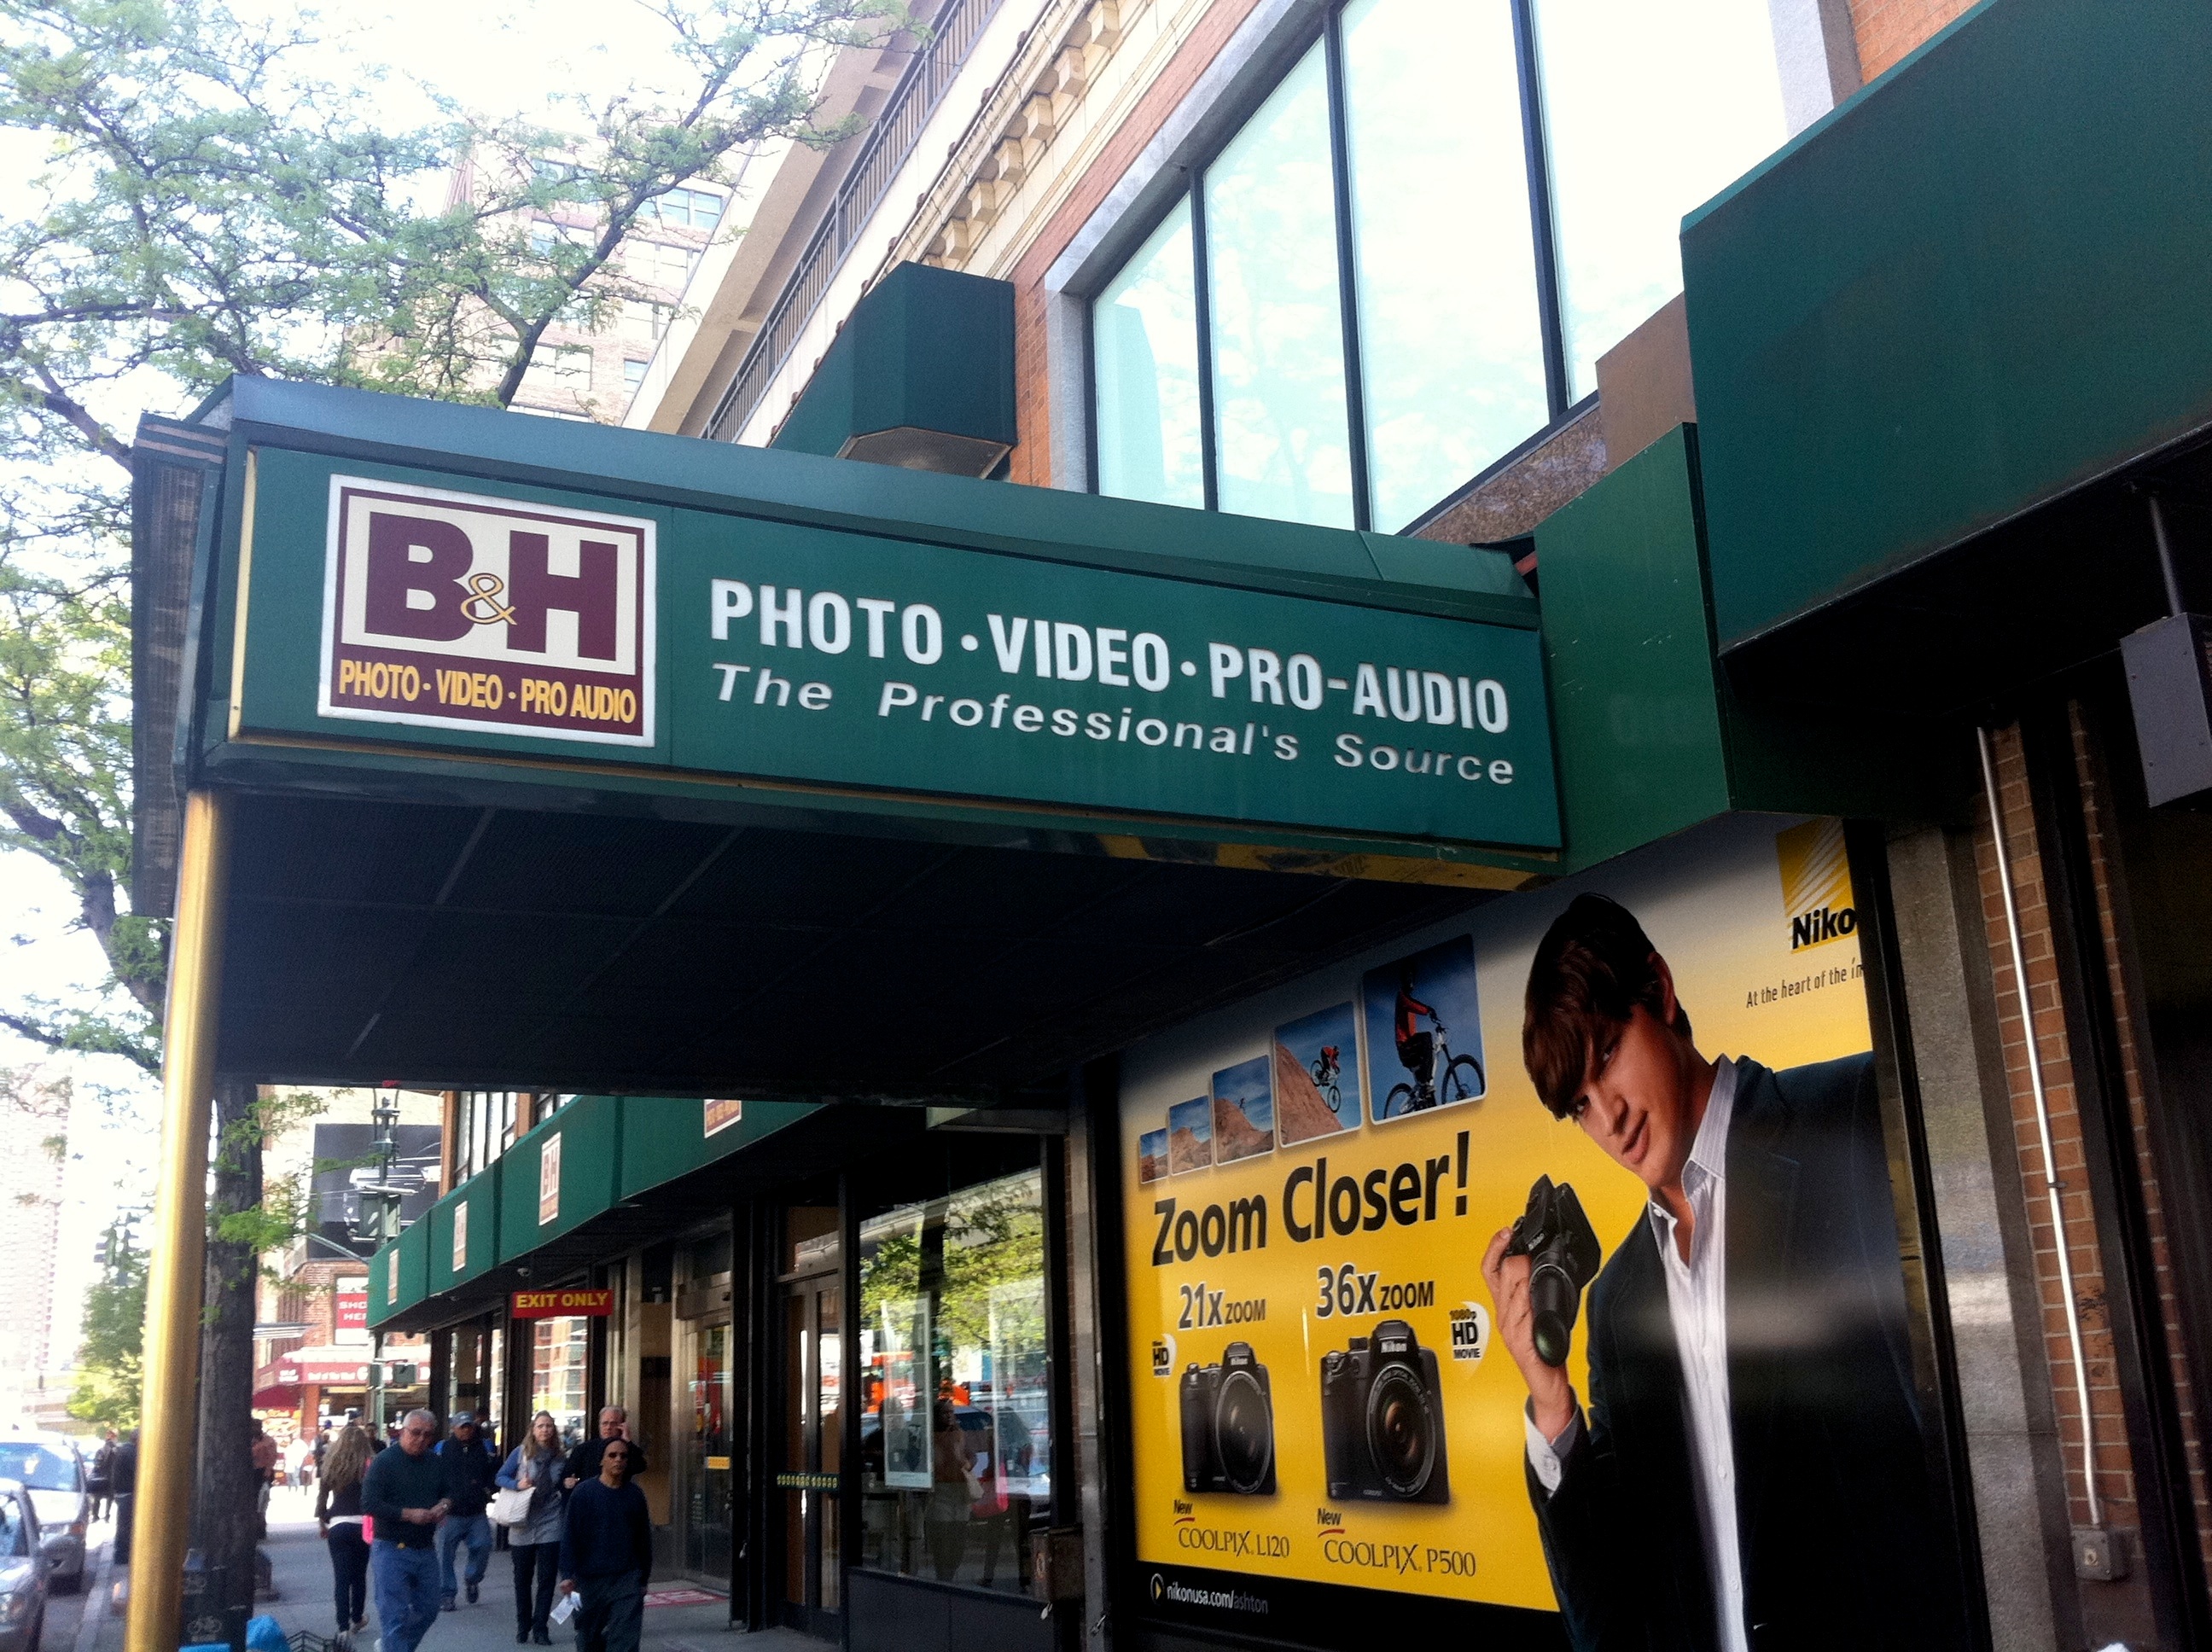
camera, photography, transport, public transport